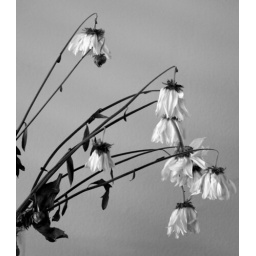
Day 42 dead flowers in my office